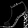
Label: Sandal